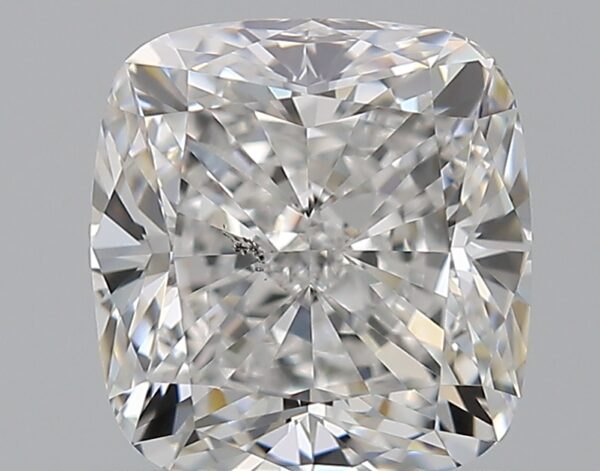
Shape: cushion
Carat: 1.2
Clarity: SI1
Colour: E
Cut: EX
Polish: EX
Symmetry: VG
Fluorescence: N
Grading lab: GIA
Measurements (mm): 6.06 x 5.75 x 3.99